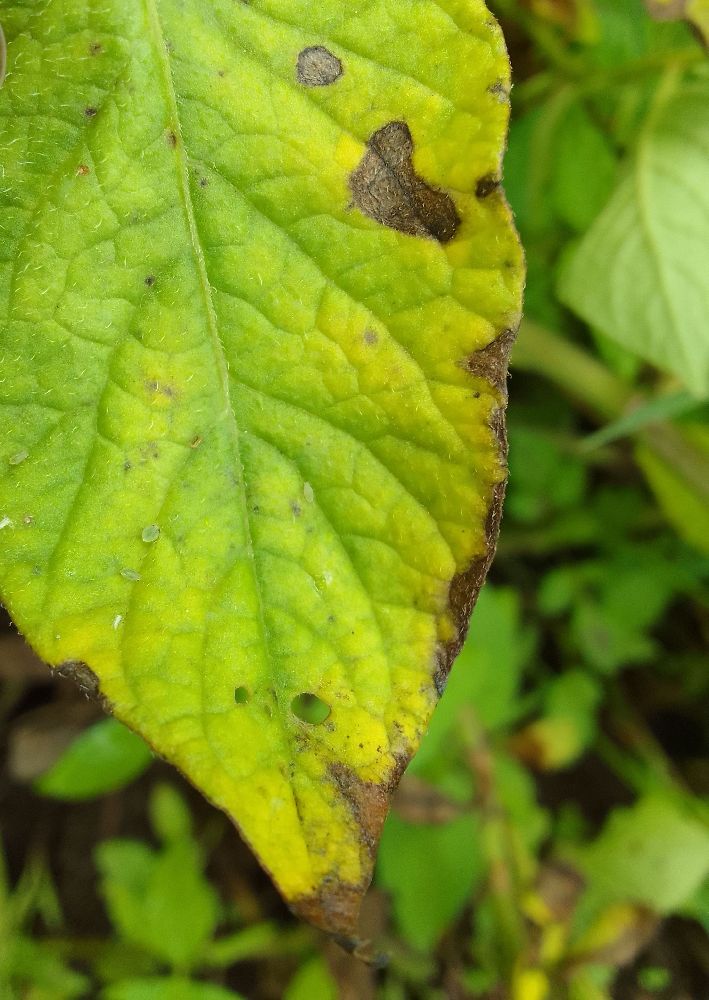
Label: Early blight